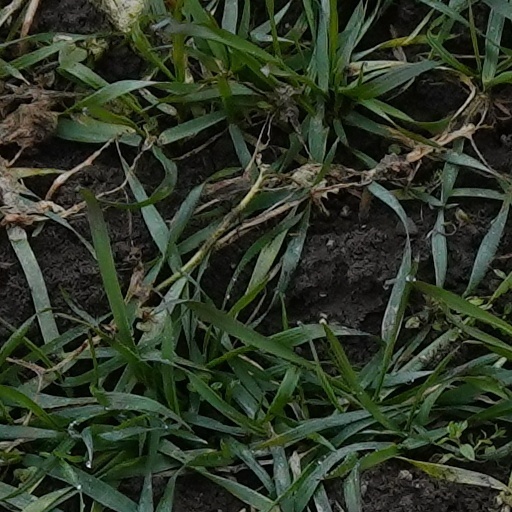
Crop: wheat